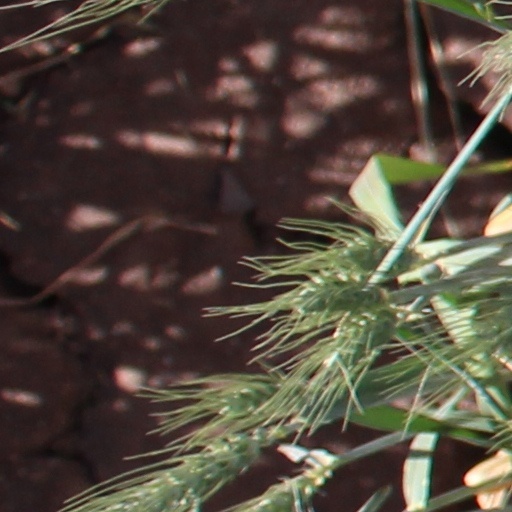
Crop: wheat